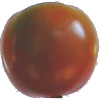
Label: Tomato Maroon 1